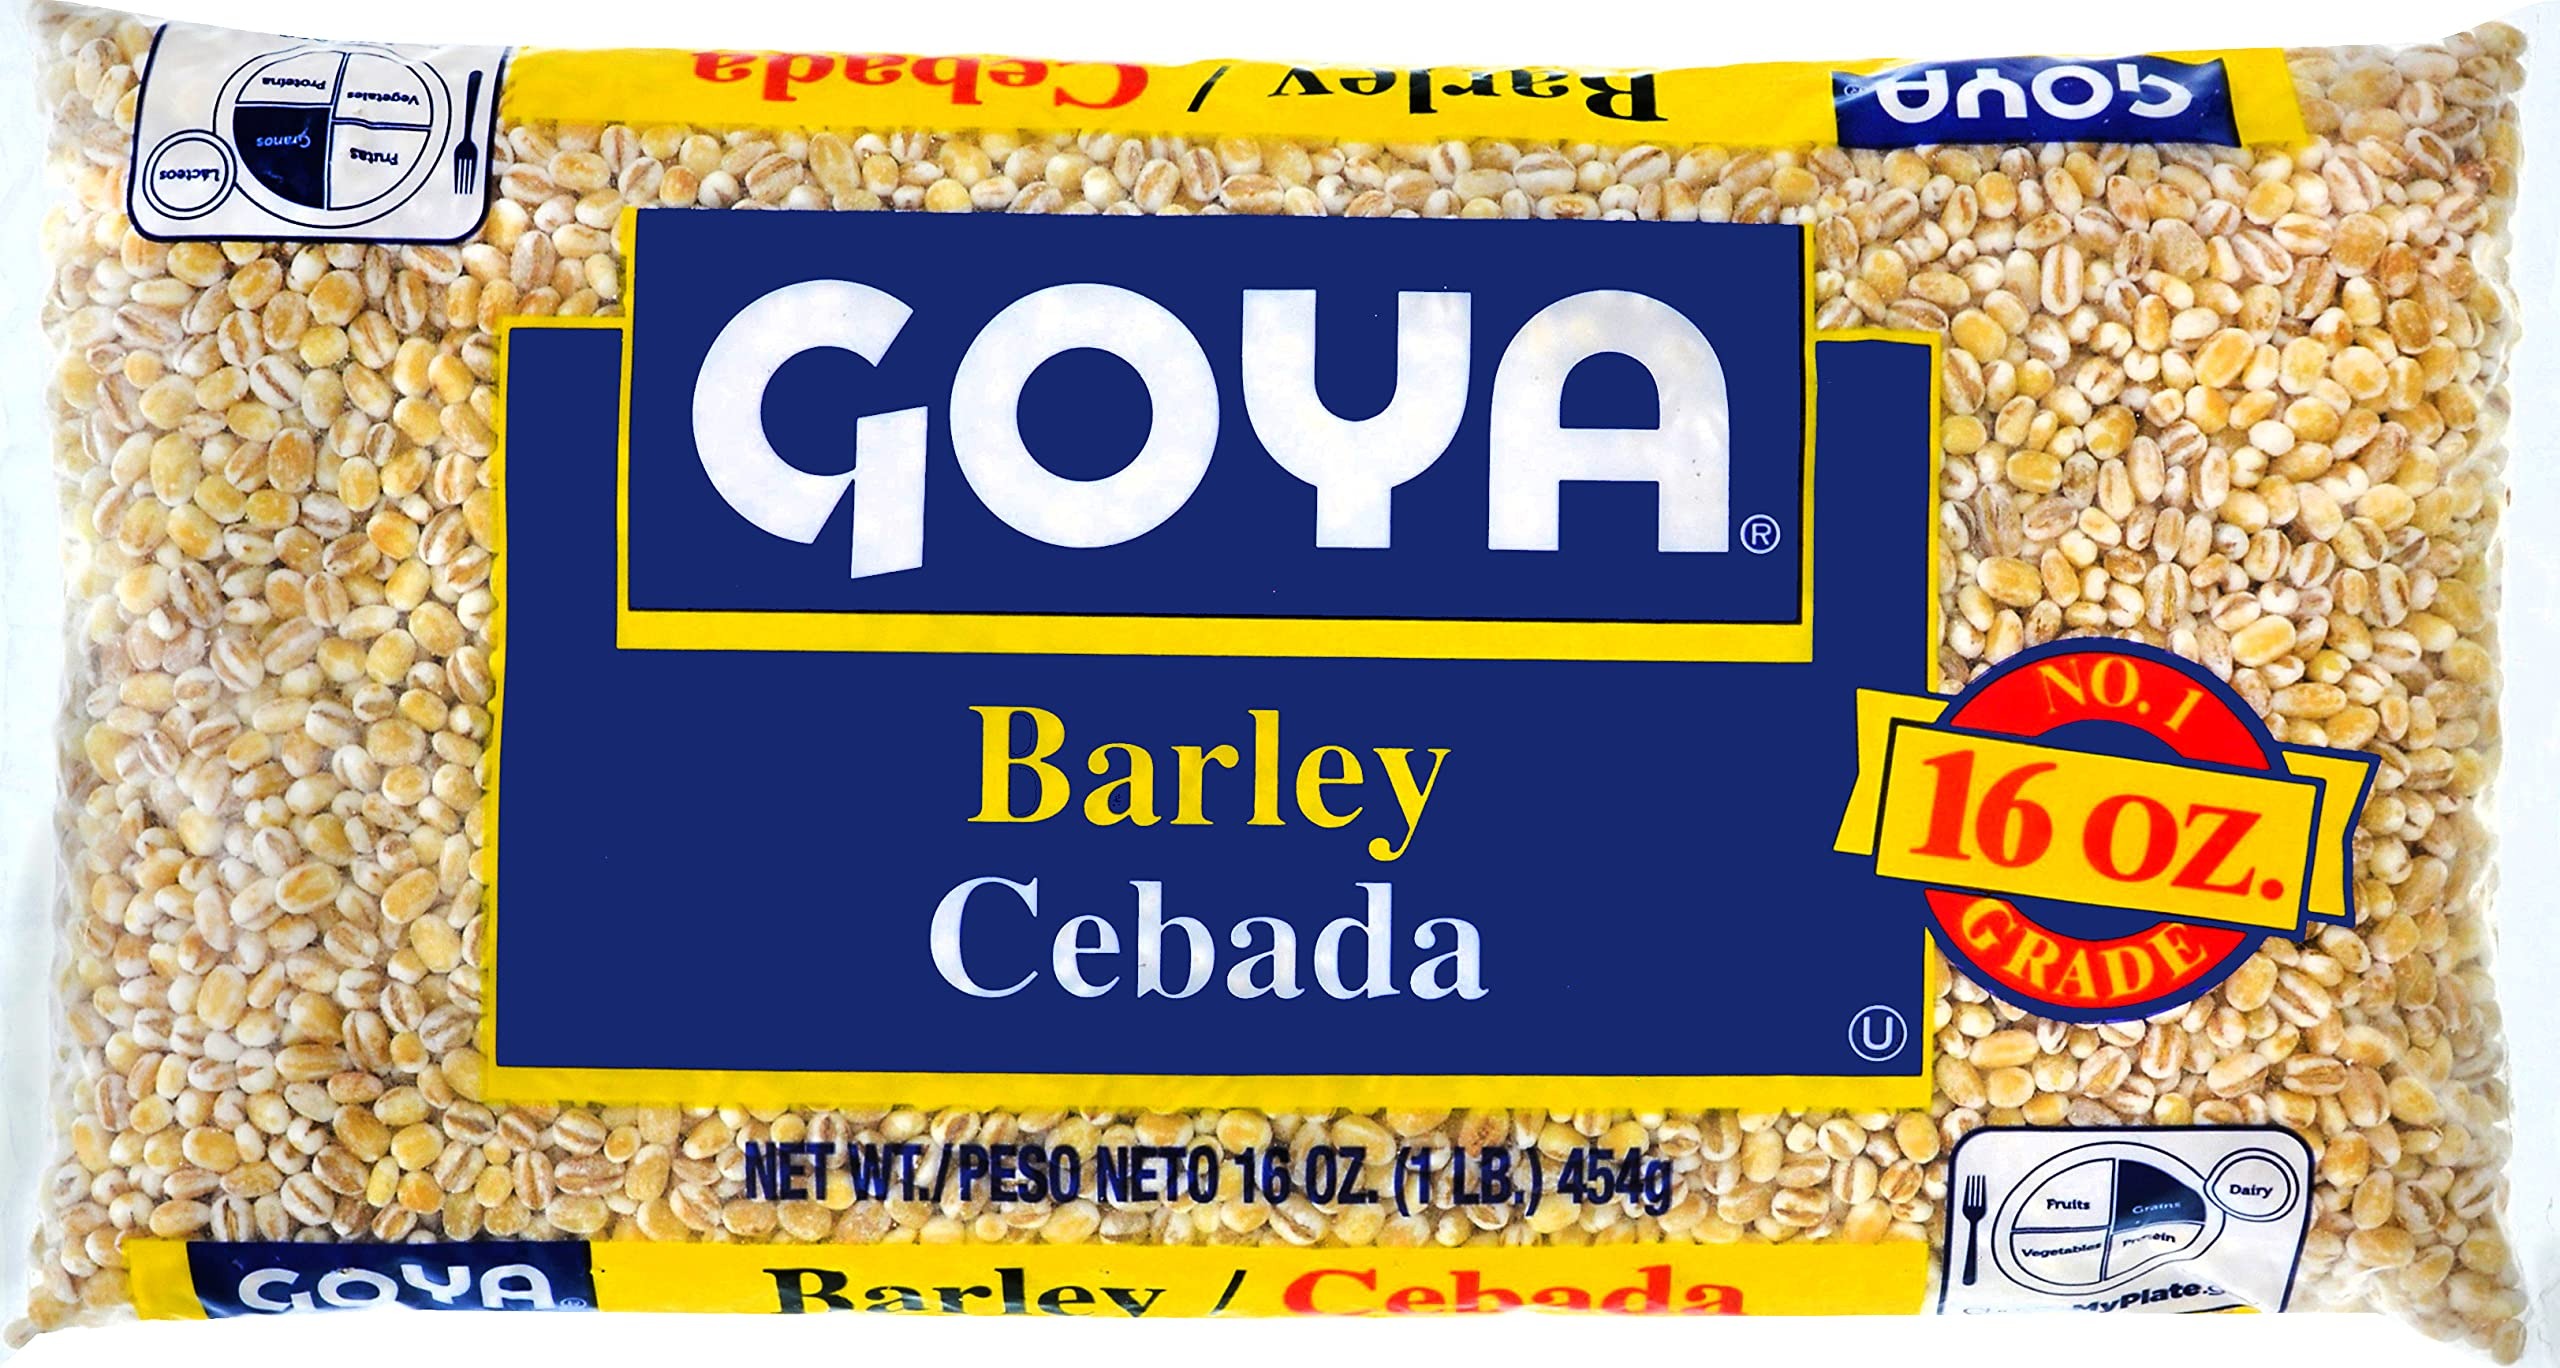
Item Name: Goya Foods Barley, 16 Ounce
Bullet Point 1: Goya barley with source of iron
Bullet Point 2: 100 calories per serving
Bullet Point 3: One hundred percent whole grain
Bullet Point 4: Size 16oz
Bullet Point 5: If it's Goya… it has to be good
Value: 16.0
Unit: ounce

Price: 7.99